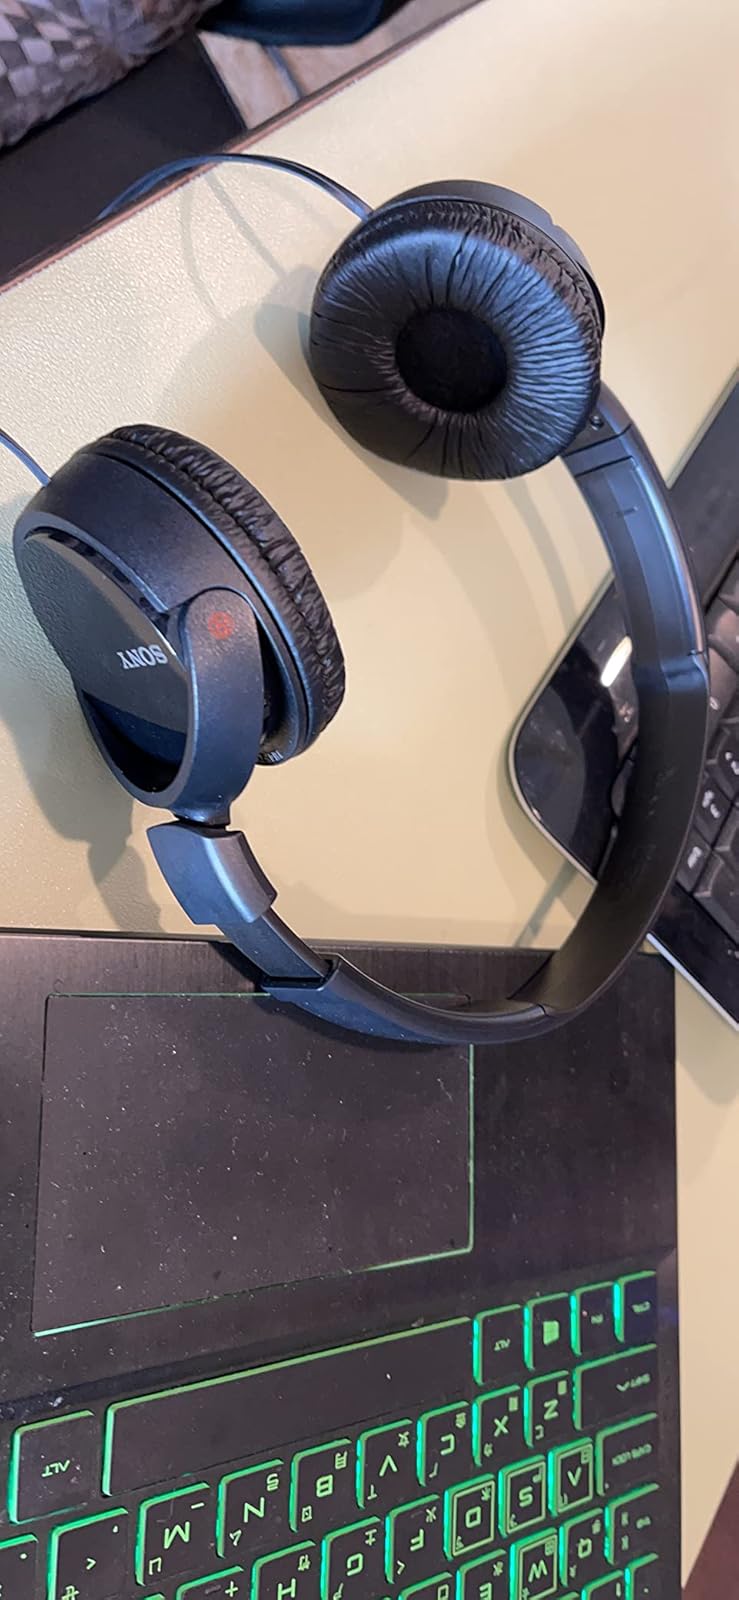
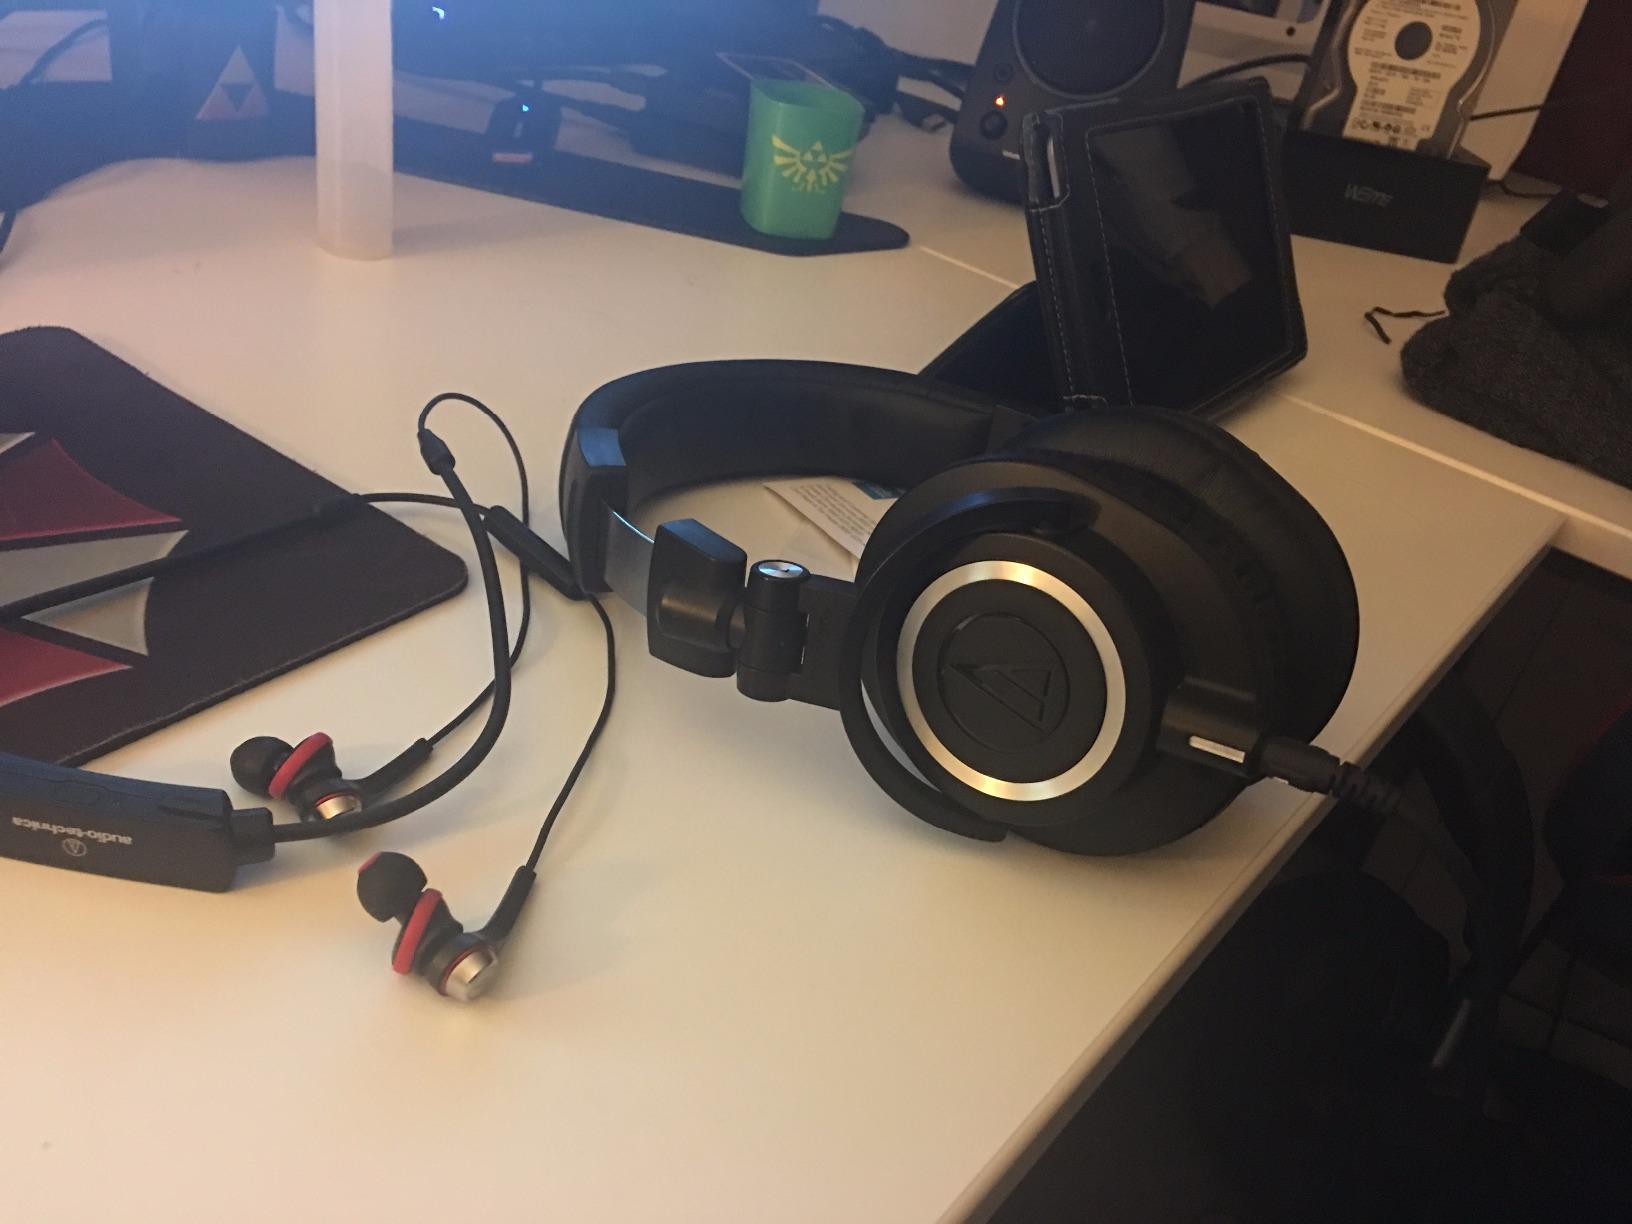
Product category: headphones
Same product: no